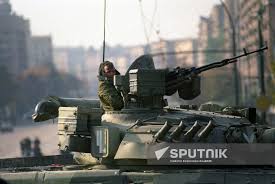
Label: T-80